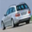
Label: automobile